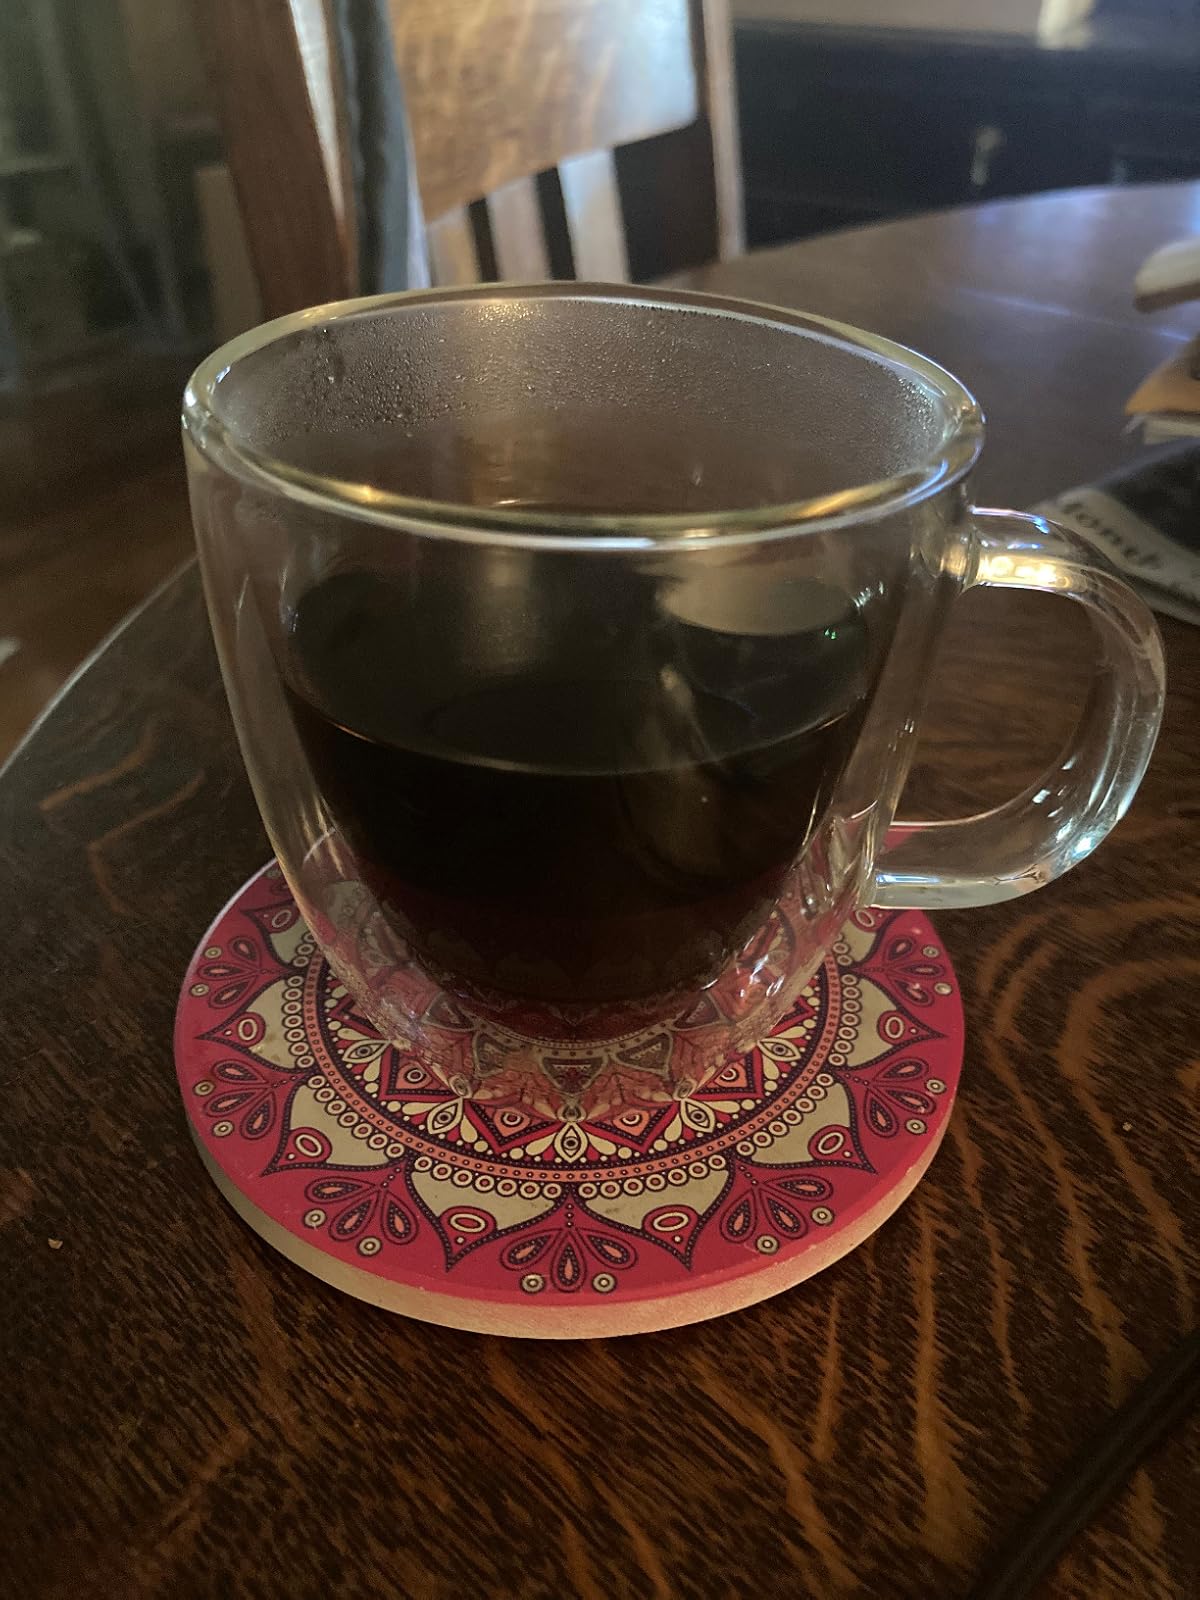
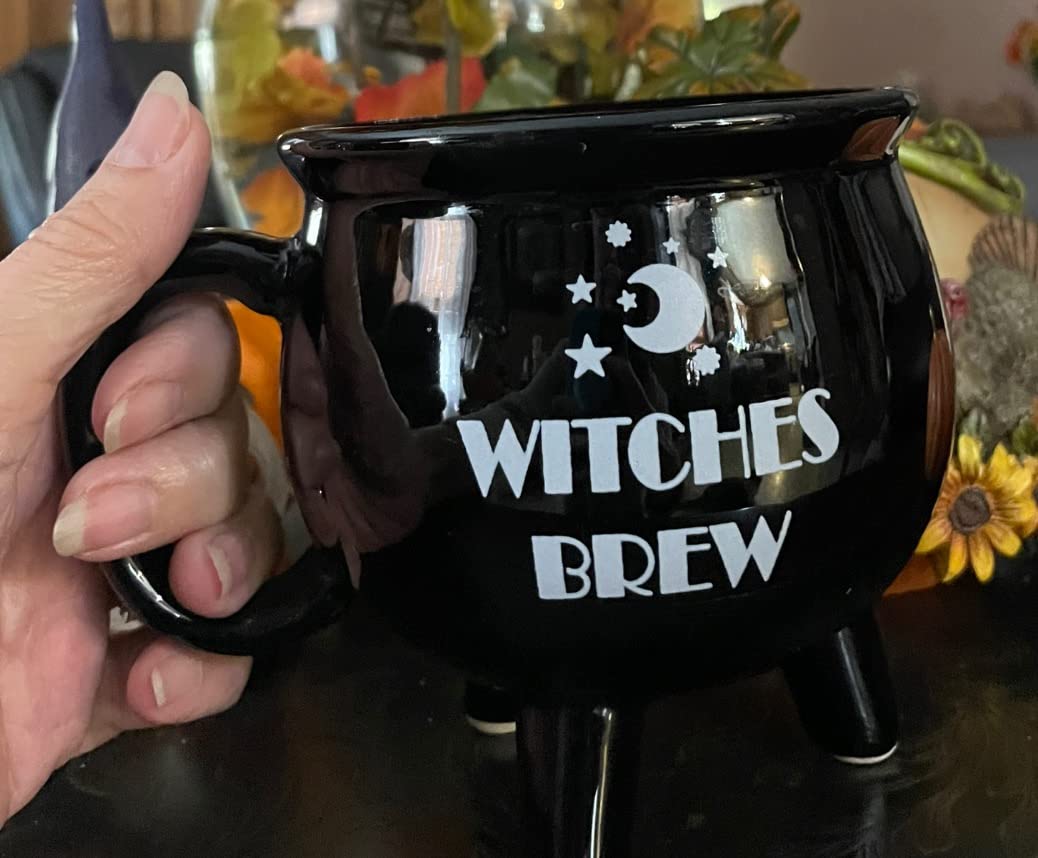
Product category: items_mug
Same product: no